Rudi Geodetic Point

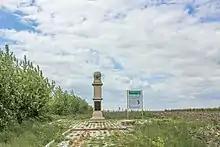

The Rudi Geodetic Point is a point of the Struve Geodetic Arc in Rudi, Moldova. There is also an obelisk.